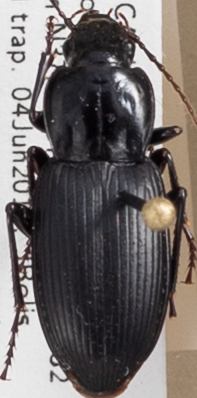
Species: Pterostichus ordinarius
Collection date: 2018-06-04
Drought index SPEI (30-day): -0.71
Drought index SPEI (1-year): -0.39
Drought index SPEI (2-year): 0.8